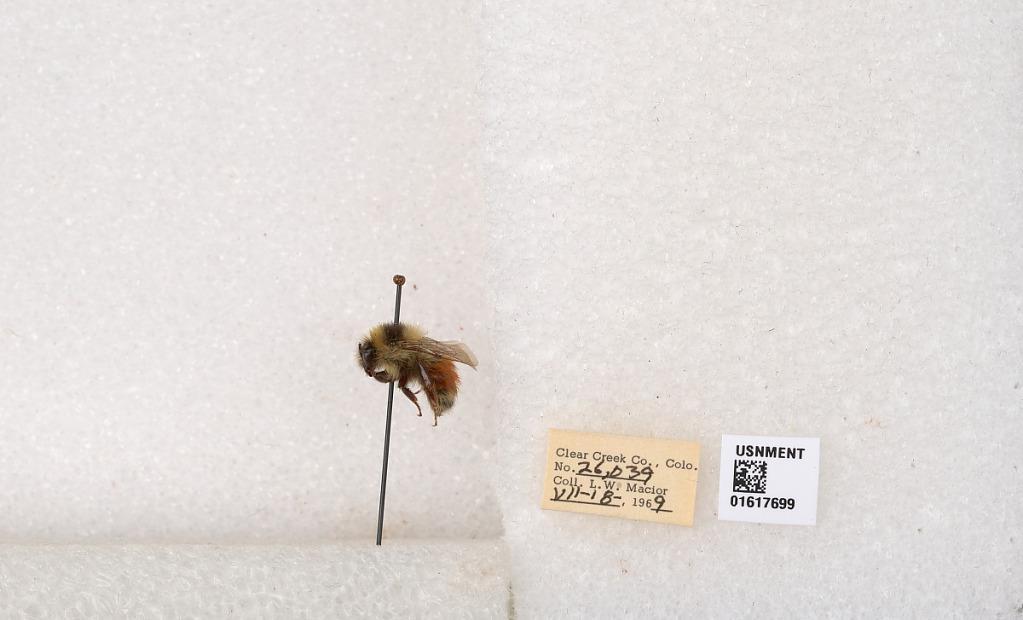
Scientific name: Bombus (Pyrobombus) sylvicola Kirby
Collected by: L. Macior
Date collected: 1969-7-18
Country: United States
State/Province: Colorado
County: Clear Creek
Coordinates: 39.7006, -105.694